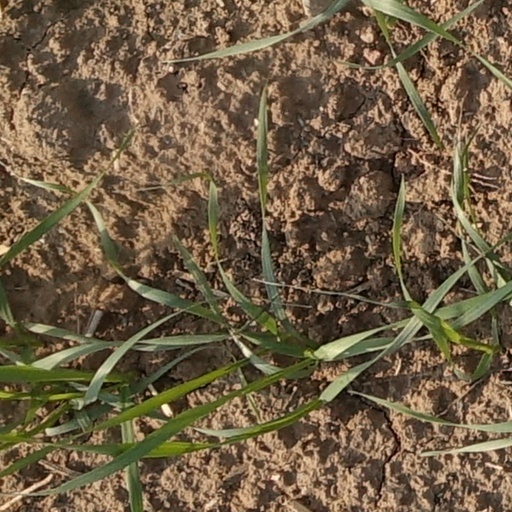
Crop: wheat